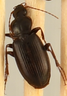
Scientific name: Calathus advena
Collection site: Niwot Ridge Mountain Research Station Site (NIWO), plot NIWO_007